Sunni Triangle

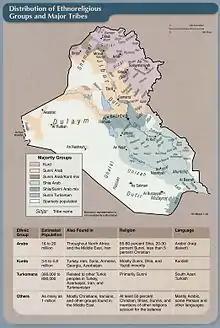
A 2003 CIA Factbook map which shows the area mostly inhabited by Sunni Muslim Arabs in light orange.

The area was a center of strong support for Ba'athist Iraq; from the 1970s on, many government workers, politicians, and military leaders came from the area. Saddam was born just outside Tikrit. After the 2003 U.S. invasion of Iraq, the area became a focus of armed Sunni opposition to Coalition Provisional Authority rule. On December 13, 2003, Saddam Hussein was captured in a raid on the village of Ad-Dawr about south of Tikrit.